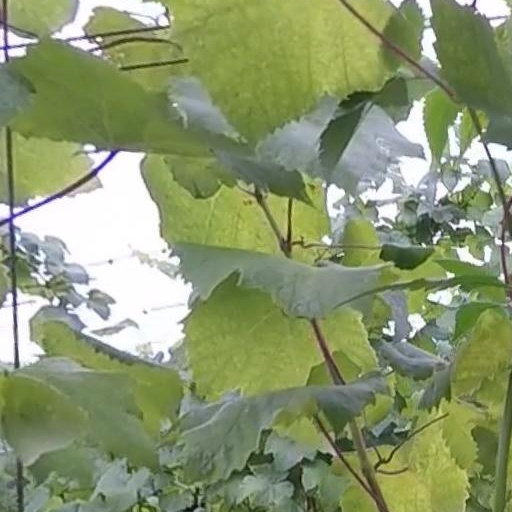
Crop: grape